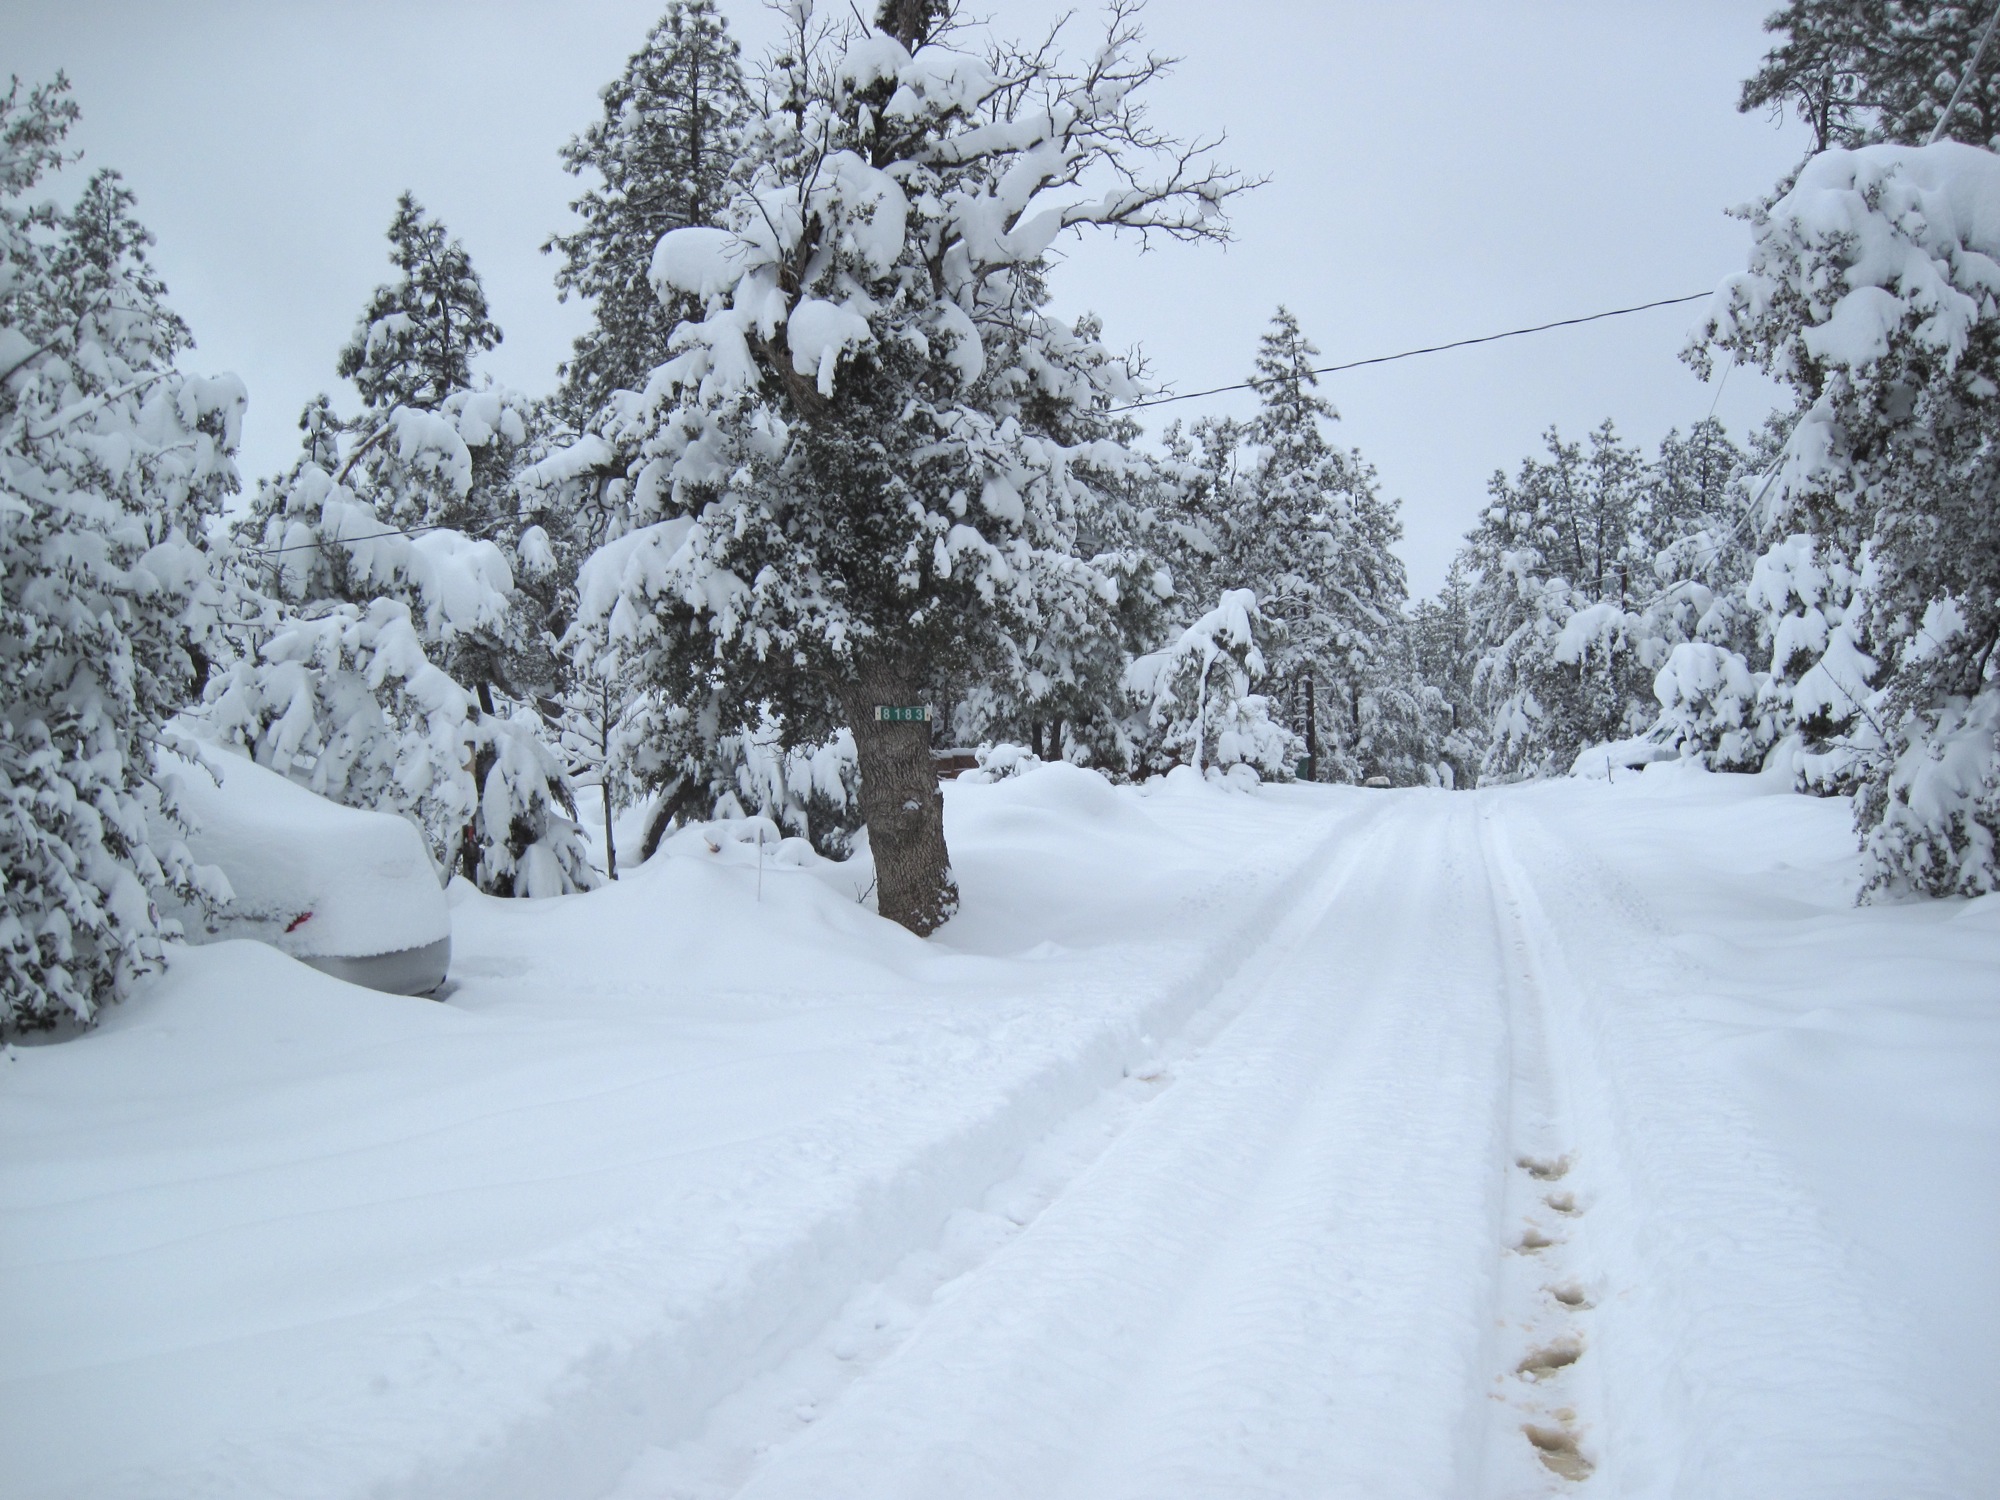
tree, snow, winter, weather, season, footwear, blizzard, freezing, geological phenomenon, winter storm